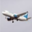
Label: airplane